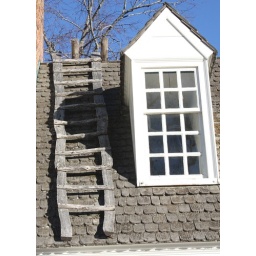
A ladder to the top! On the roof of one of the houses in CW